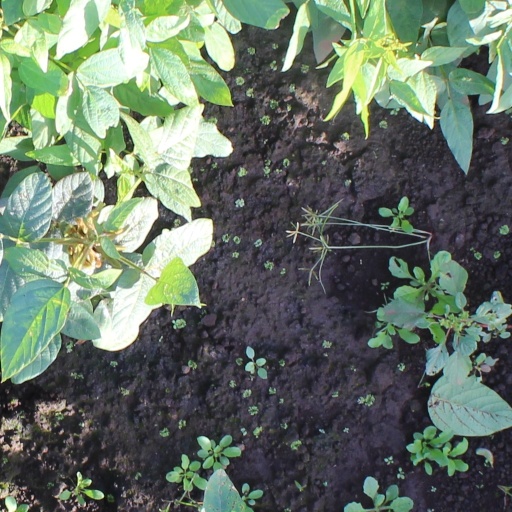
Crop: soybean